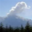
Label: mountain